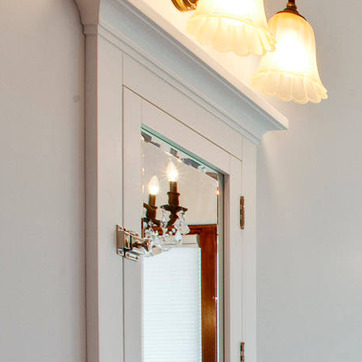
Material: mirror